American anthropology

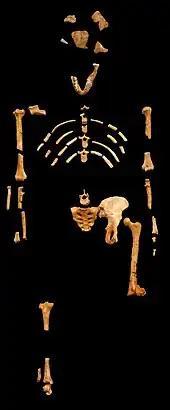
Cast of the skeleton of Lucy, an "Australopithecus afarensis"

Nevertheless, the term "culture" applies to non-human animals only if we define culture as any or all learned behavior. Within mainstream physical anthropology, scholars tend to think that a more restrictive definition is necessary. These researchers are concerned with how human beings evolved to be different from other species. A more precise definition of culture, which excludes non-human social behavior, would allow physical anthropologists to study how humans evolved their unique capacity for "culture".